Novoarkhanhelsk

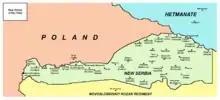
Novoarkhanhelsk as part of New Serbia (1752–1764)

In 1752, Arkhanhelohorod became part of New Serbia, when the Russian authorities invited Serbians from the Austro-Hungarian Empire to settle the frontier region. The garrison alternated between the 7th Company of the New Serbian Hussar regiment (1752–1754 and 1759–1761) and the Novoslobodskaya Cossack Regiment (1754–1759, 1761–1764).